Robin Frijns

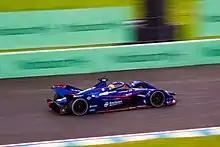
Frijns at the 2021 Puebla ePrix

After one season absent, Frijns joined Envision Virgin Racing for the 2018-2019 Formula E season, partnered by Sam Bird. The Envision Virgin Racing team, suffered a difficult start to the season in Ad Diriyah, with Frijns starting from 20th position on the grid, just behind teammate Bird. Frijns managed to make his way up to 12th. He took his first podium for the team at the Marrakesh E-Prix, coming very close to overtaking Mahindra Racing's Jérome d'Ambrosio, but ultimately finishing second. Frijns drove a controlled race in Santiago, finishing in fifth, whilst Bird took the race victory. A forgettable weekend came next in Mexico City, starting 20th, after both Envision Virgin Racing cars hit problems in qualifying, battling his way up to 11th. Teammate Sam Bird, took the chequered flag first in Formula E's 50th ePrix in Hong Kong, but was denied the win after being found guilty of hitting André Lotterer, dropping Bird down to 6th place. Venturi's Edoardo Mortara inherited the race victory, promoting Lucas di Grassi into second and crucially Frijns to third, for his second podium finish of the 2018-19 season. For the next race in Sanya, Frijns had run in the top 10 for the entirety of the race and was set for big points, until a tangle with Sébastien Buemi on the penultimate lap, ended Frijns' race after crashing heavily into Lucas di Grassi. Frijns finished P4, for the Rome ePrix, making use of Attack Mode to pass Buemi and Oliver Rowland. For the Paris ePrix, Frijns started from 3rd on the grid, behind Buemi and Rowland, but when both drivers hit trouble, he took the lead and dominated in tricky conditions, mastering torrential rain and hailstones. André Lotterer closed in on Frijns, who had a damaged front wing, towards the end of the race, but the Dutch driver did enough to hold on and win the ePrix. On the cool-down lap, Frijns stopped at a marshall's post to pick up a Dutch flag, which he revealed had been pre-agreed. At the next race in Monaco, Frijns had started towards the back of the grid, but made several overtakes, most notably one on Alex Lynn at Tabac, to get him into a top 10 position. He pushed his luck with the overtaking however and tried an ambitious move on Alexander Sims into Ste. Devote. It didn't pay off and it ended Frijns' race. In Berlin, Frijns had technical issues in the group qualifying stages and started plum-last in 22nd. Whilst he made progress, it wasn't enough for points and he languished in 13th. At the next race in Bern, Frijns was hit by Jérome d'Ambrosio, before they even got to the first corner. Frijns speared across the track and into Alex Lynn and was forced to retire with broken suspension. d'Ambrosio would receive a penalty for the collision. For the finale weekend in New York, Frijns would be challenging for the title, however in race 1, he was victim to the bumper-car style driving of his Formula E counterparts and was forced to retire from the race. For the second race, Frijns made it into the Superpole shootout and qualified second behind Alexander Sims. At the start of the race, Frijns lost second to Sébastien Buemi, but overtook the Nissan and the BMW i Andretti drivers to take his second ever Formula E victory. The win put him 4th in the drivers championship after a last-lap crash between Mitch Evans and Lucas di Grassi, also helping the Envision Virgin team take 3rd in the constructors championship from Nissan e.Dams.